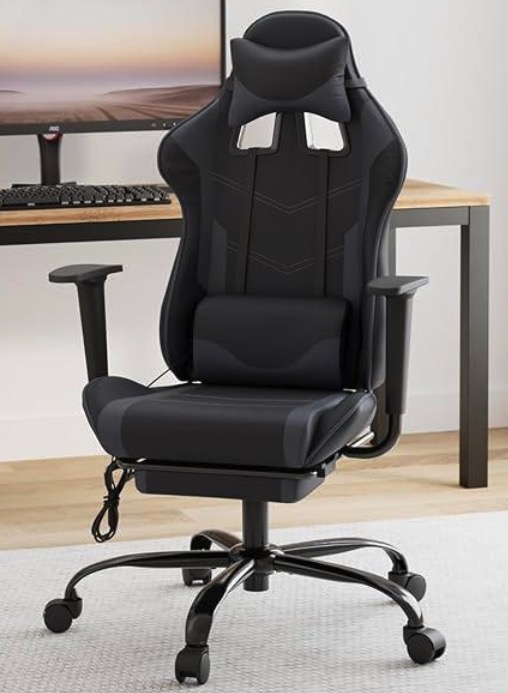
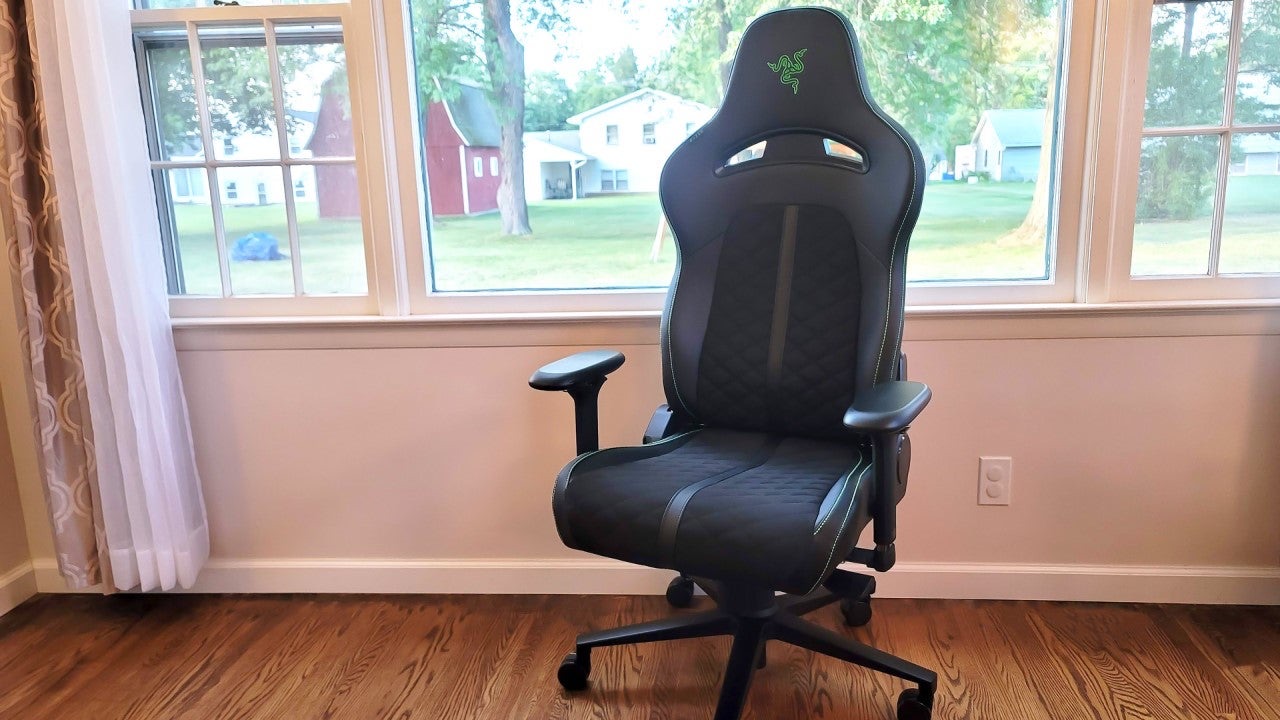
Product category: items_chair
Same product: no